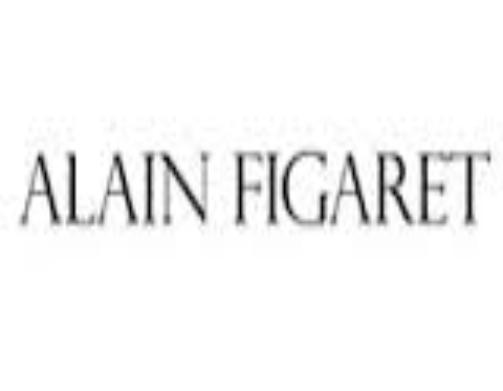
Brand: Alain Figaret
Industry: Clothes